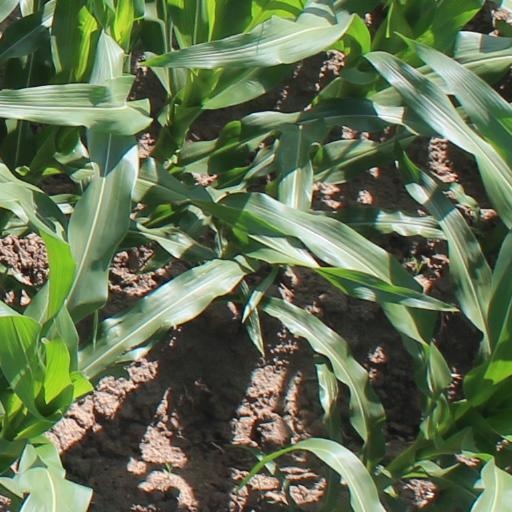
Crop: maize; corn